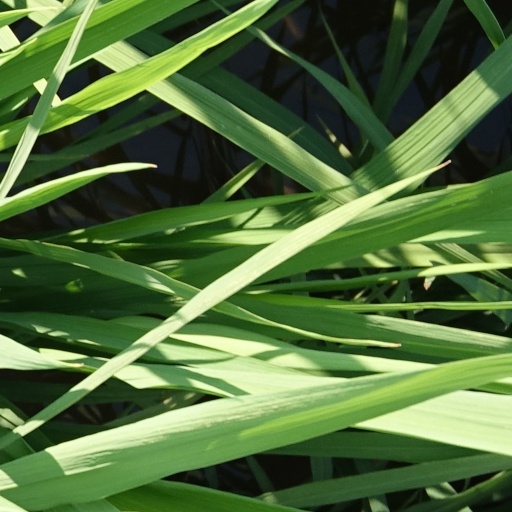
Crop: rice